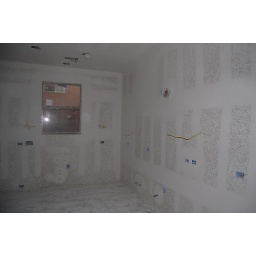
Corner of kitchen, sink under window